San Jose, California

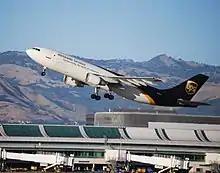
San Jose International Airport

Public art is an evolving attraction in the city. The city was one of the first to adopt a public art ordinance at 2% of capital improvement building project budgets, and as a result of this commitment, a considerable number of public art projects exist in the downtown area, and a growing collection in neighborhoods including libraries, parks, and fire stations. In particular, the Mineta Airport expansion incorporated art and technology into its development.